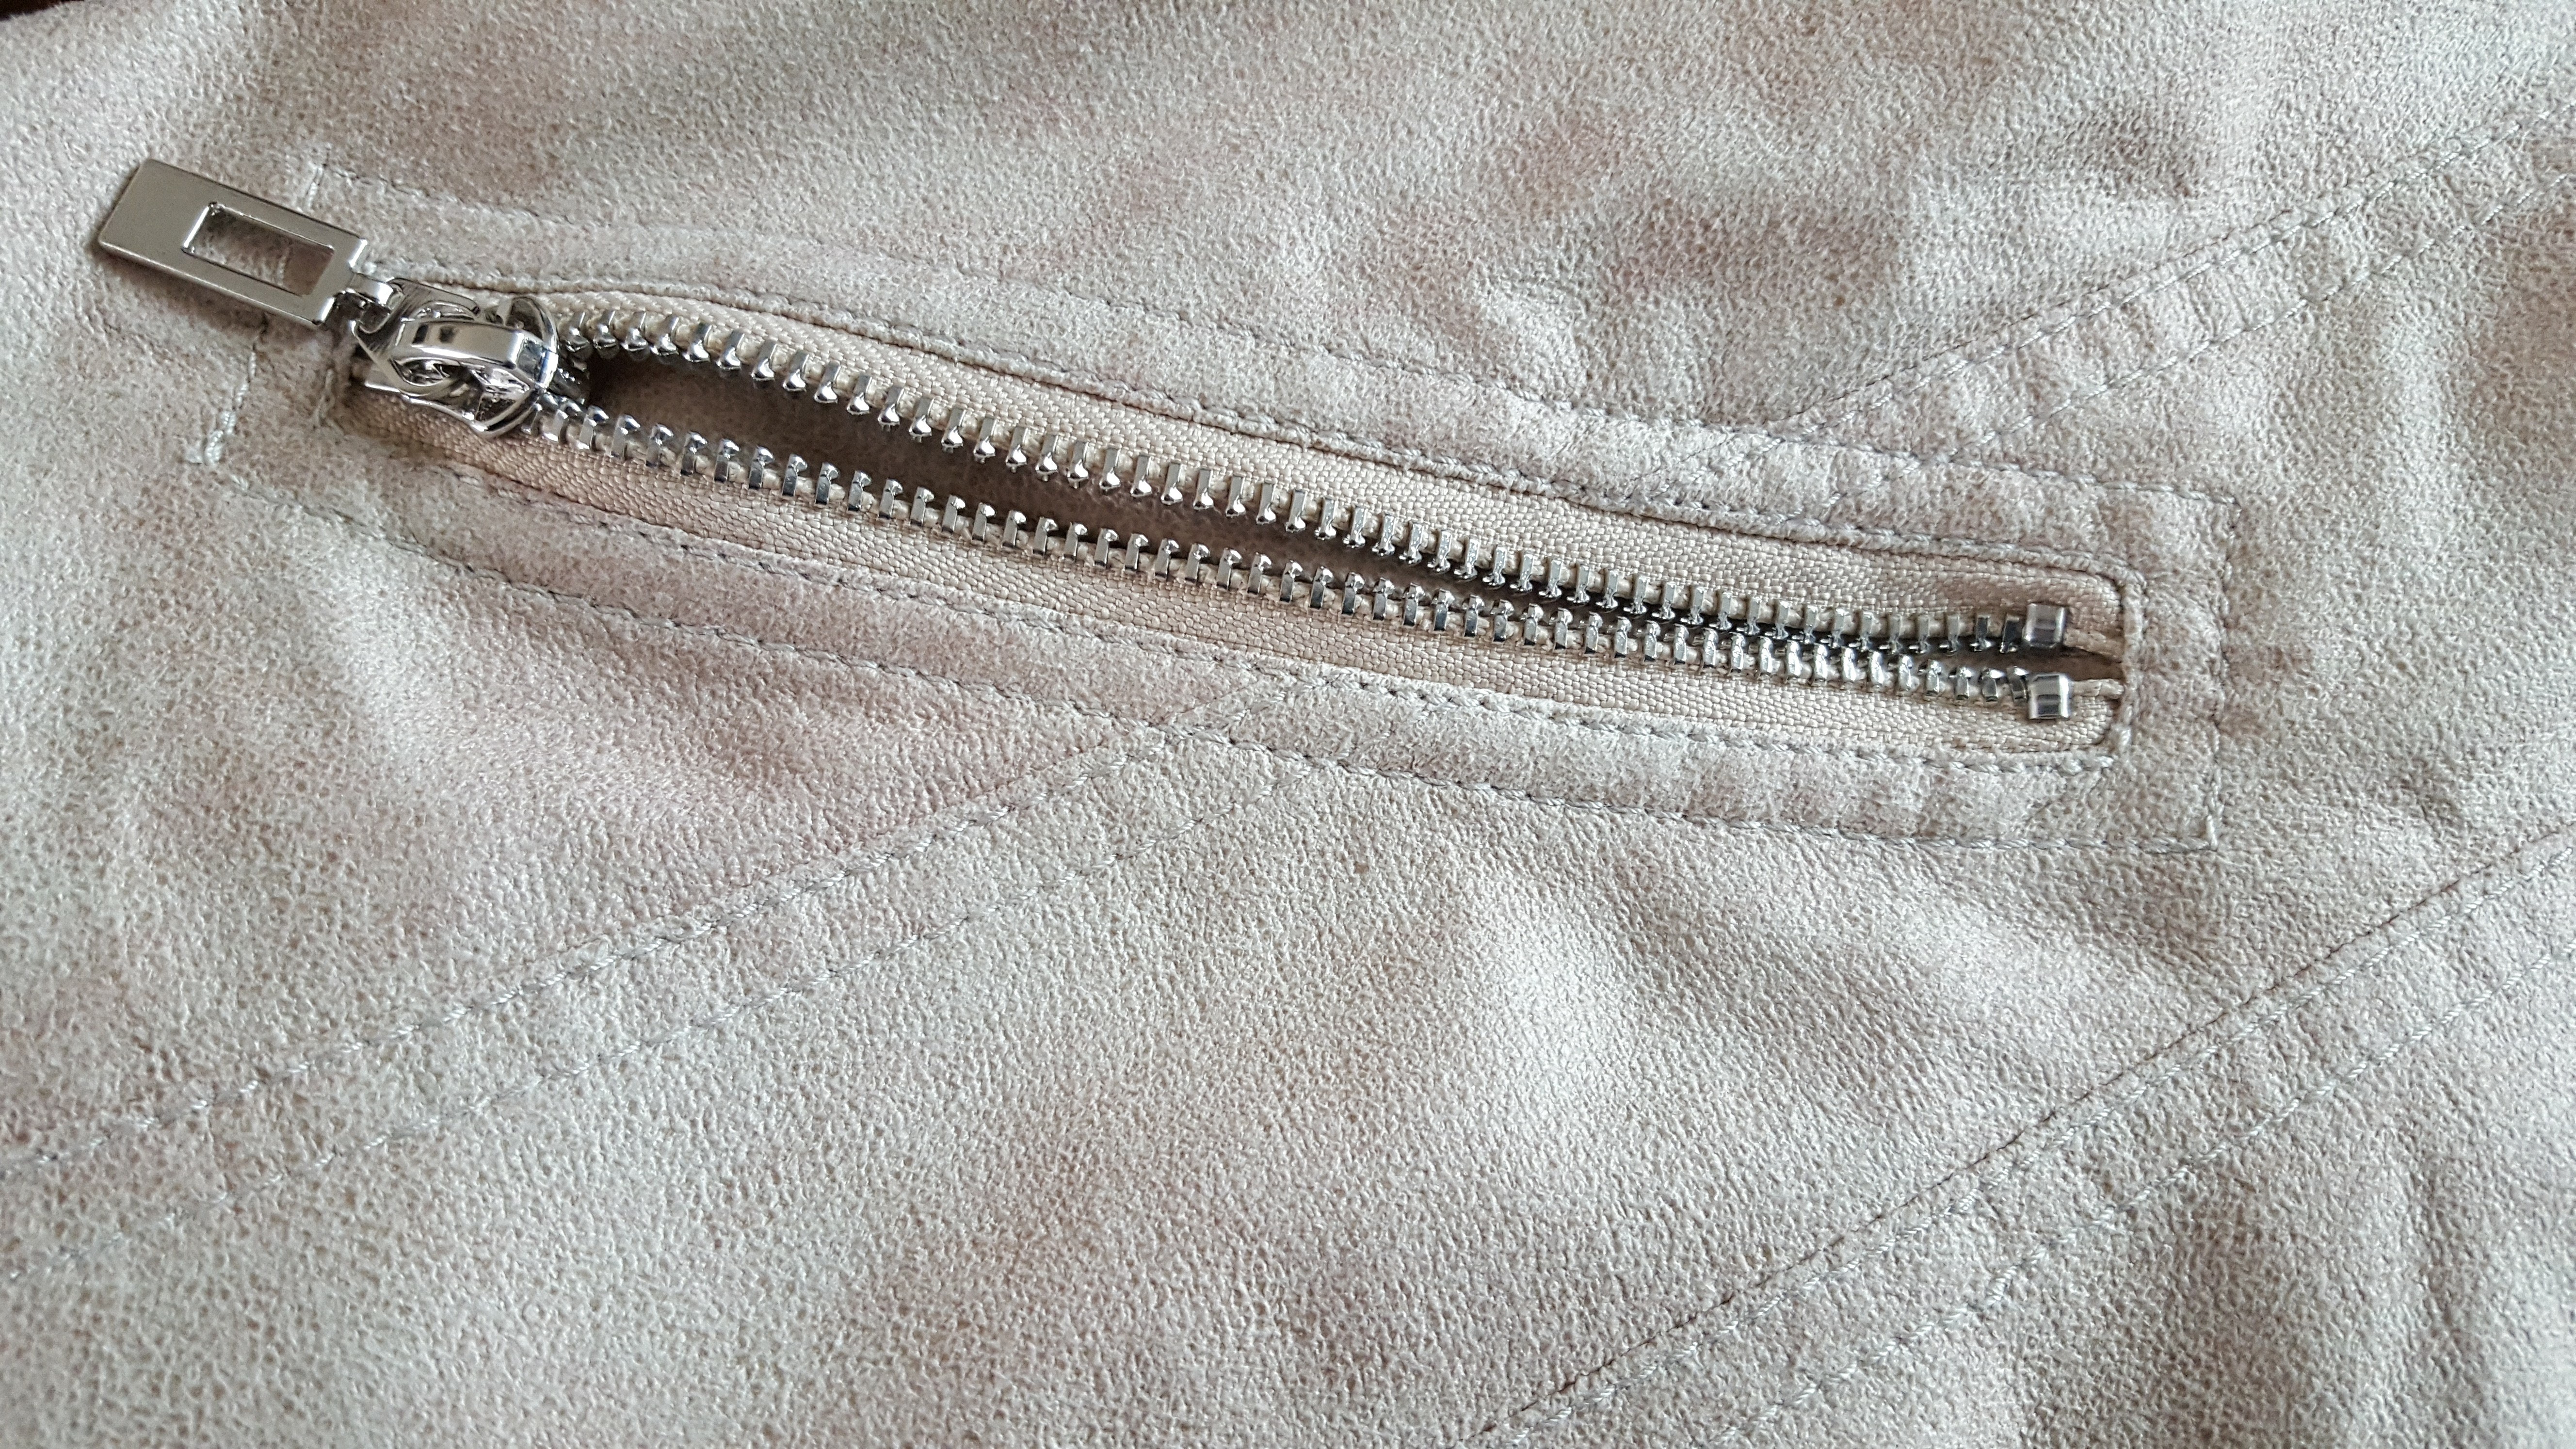
leather, clothing, cloth, material, textile, beige, zipper, fashion accessory